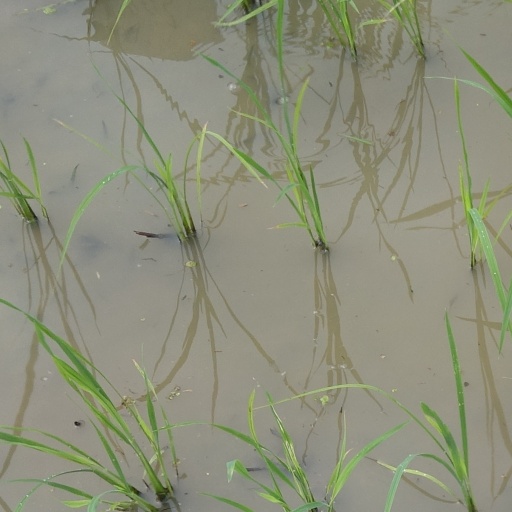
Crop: rice